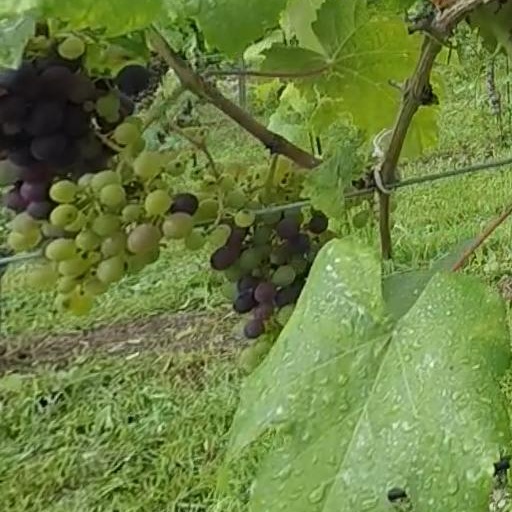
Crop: grape